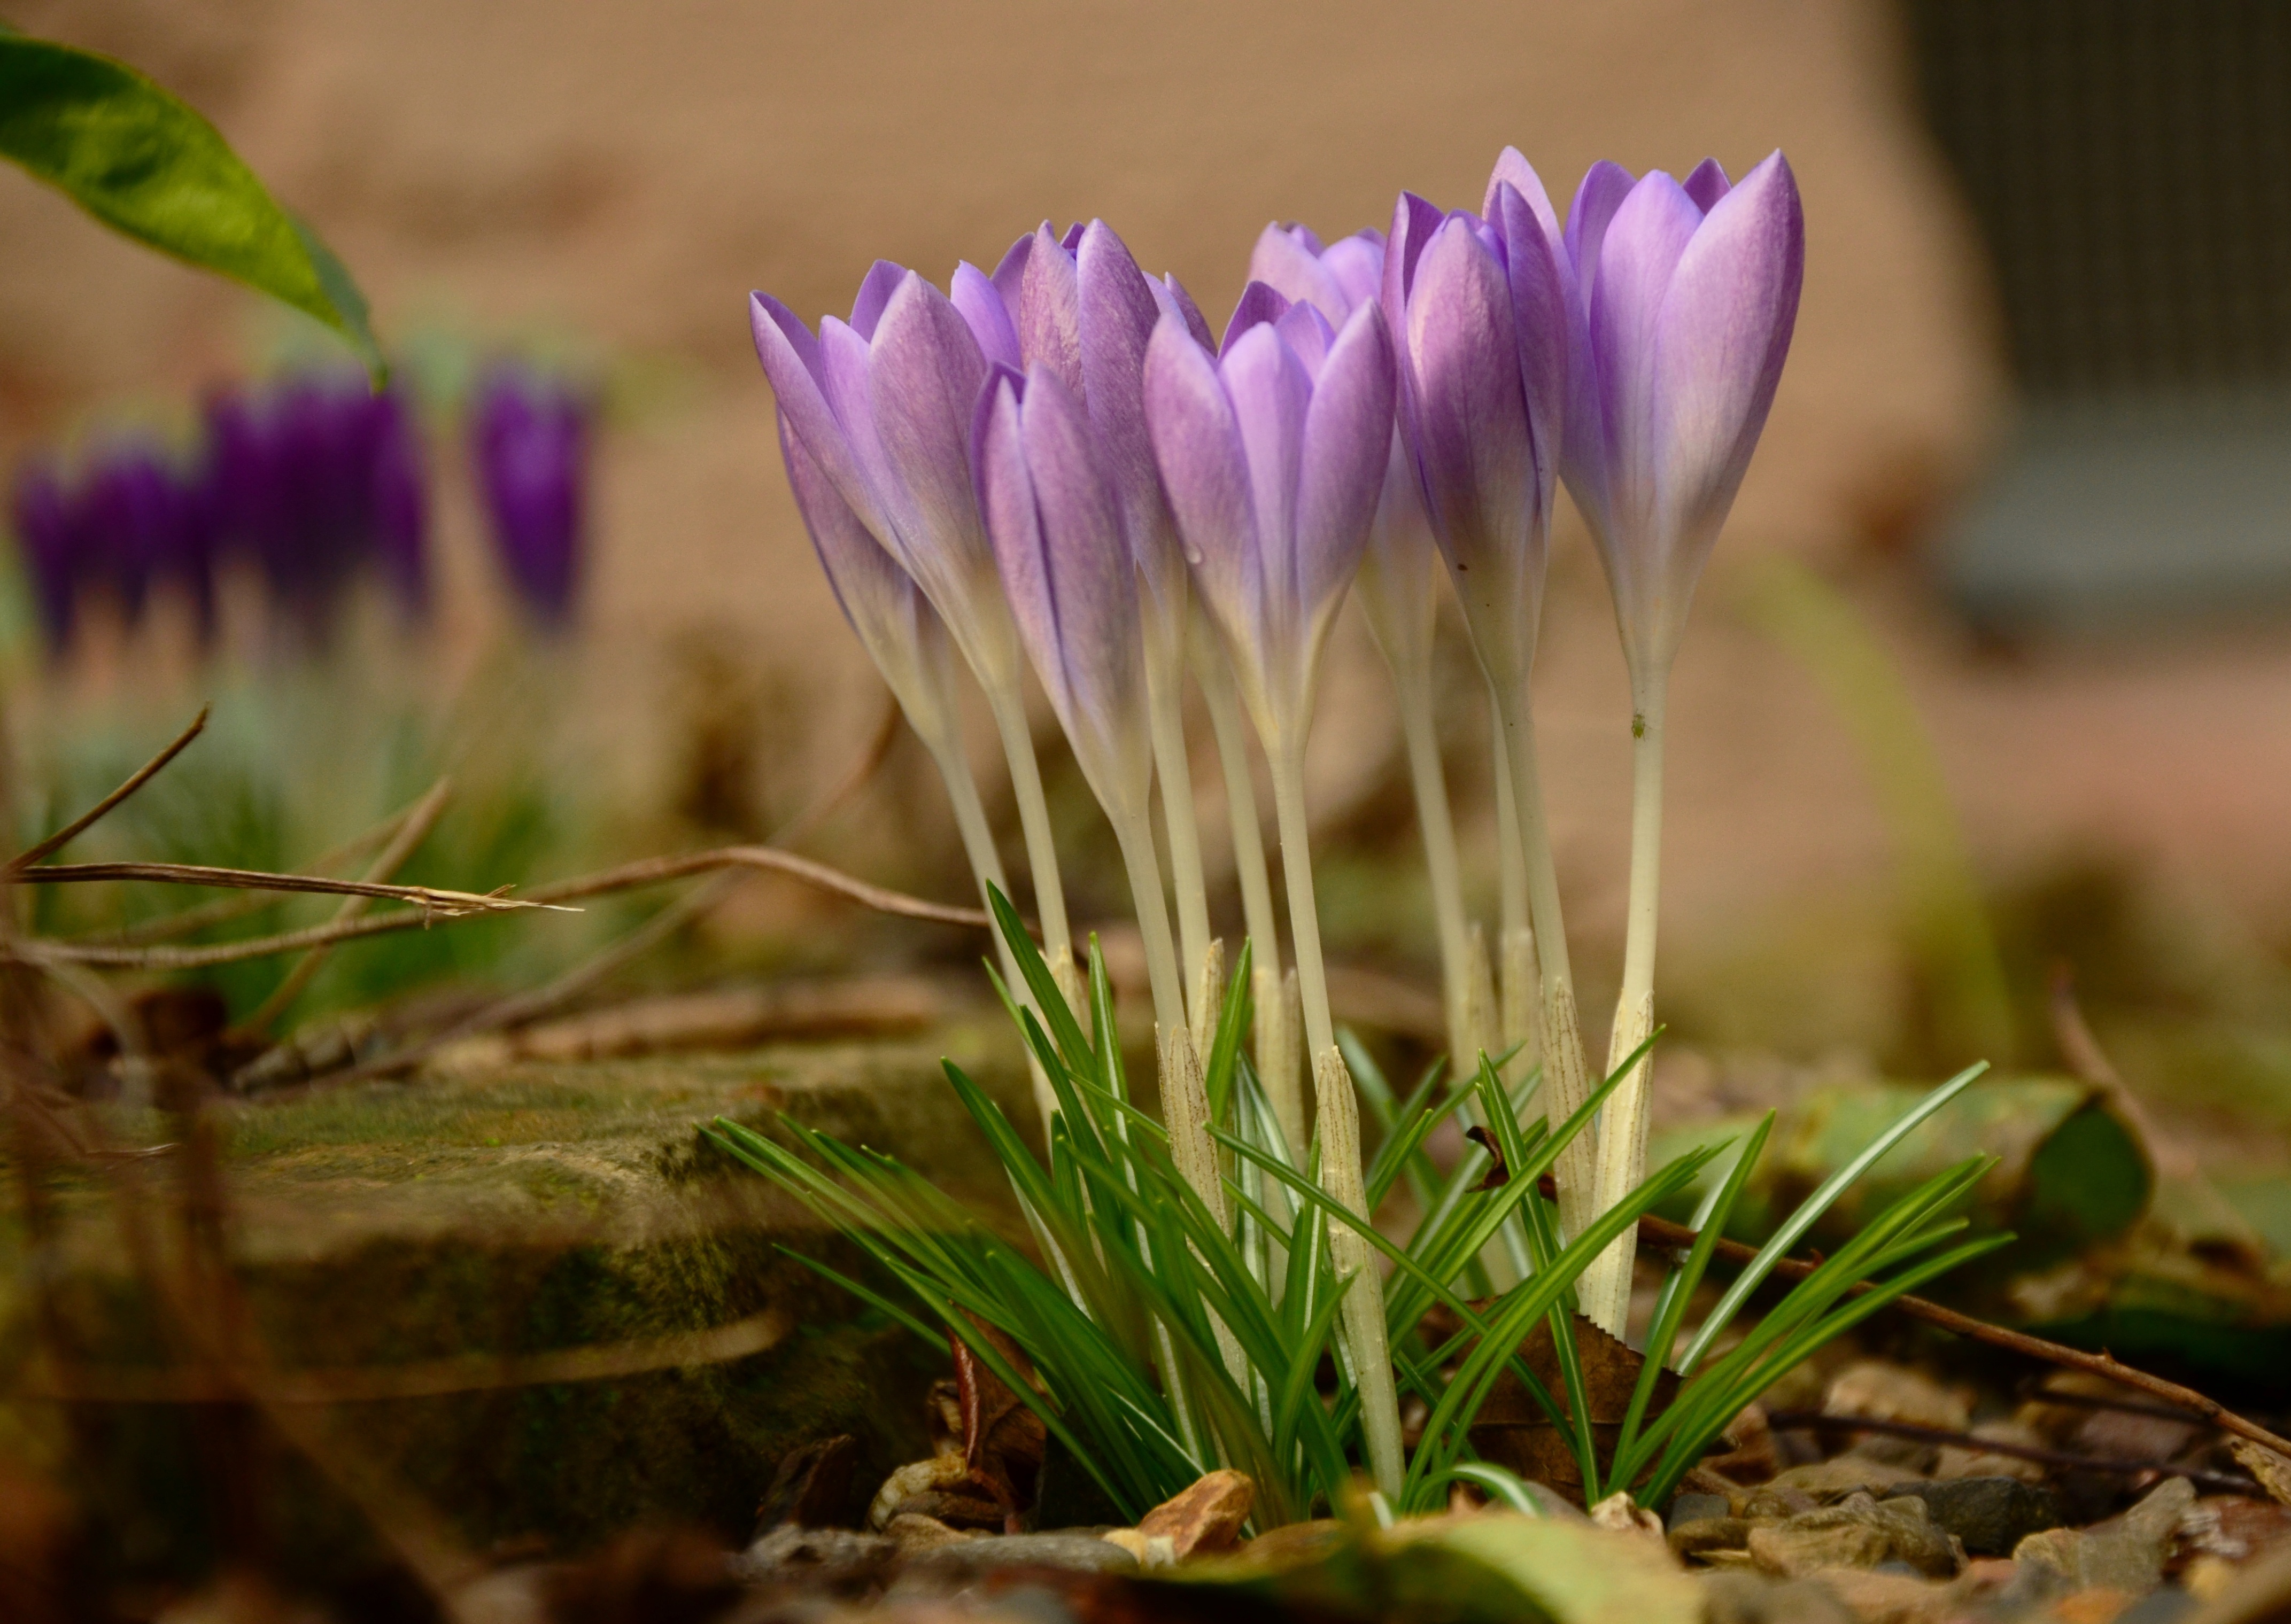
grass, plant, flower, purple, bloom, spring, botany, garden, flora, wildflower, violet, crocus, spring crocus, spring flower, macro photography, fr hlingsanfang, flowering plant, signs of spring, land plant, iris family